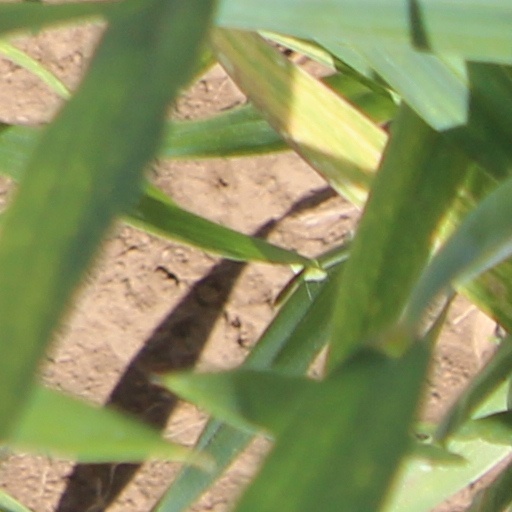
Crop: wheat